Parksley Spuds

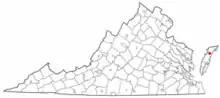
Parksley, Virginia

Ralph Mattis became the player-manager for the Spuds in 1923. He played one more season for the team in 1924, but Whalen returned to manage the team in 1924 and 1925. The Spuds went back to the Five-State Championship in 1924, for which they added the services of future Baseball Hall of Fame member Jimmie Foxx, who had played for the league's Easton Farmers that season. Parksley planned to use Foxx in the outfield, but catcher Joe Tagg got sick just before the series started; Foxx batted fifth and played catcher. He registered six runs batted in (RBI) in the first game, which Parksley won 17–0. Foxx hit for a .391 batting average and four home runs in the series, which the Spuds won four games to two. The Spuds nearly returned to the Five-State Championship in 1925, but the Cambridge Canners finished ahead of them for the Eastern Shore League pennant.